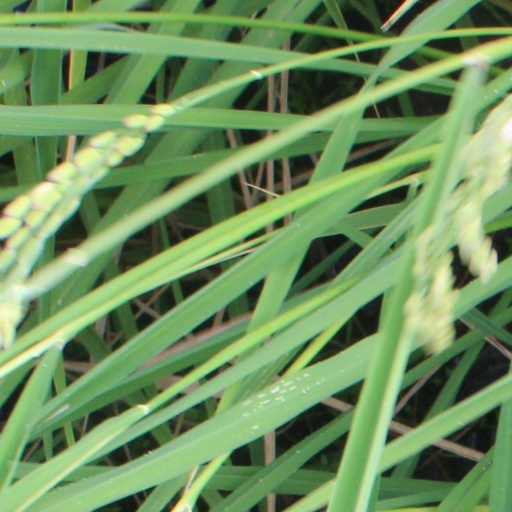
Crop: rice